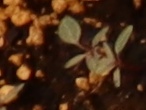
Label: Redroot Pigweed